Storey station

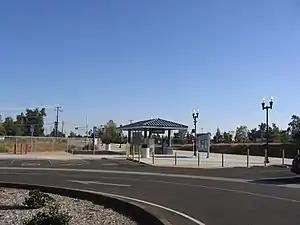
The new Madera station, October 2012

In the early 2000s, official discussion began regarding improving the Madera station, but took nearly a decade for any action. As the project plans developed, the option of an entirely new station was selected over improvements to the former station. In August 2010, ground was broken on a new station located approximately north of the City of Madera. Grand opening of the new Madera Amtrak station took place a few months later on November 4, 2010. The $2 million station project, initially included a new platform, shelter, lighting, access road and landscaping, involved the city of Madera, Amtrak, BNSF Railway, and Caltrans. Funding came from Madera County’s “Measure T,” a ½ cent transportation improvement sales tax, the state of California and the California Transportation Commission. On November 8 the new station opened for service and the former Madera (Storey) station was permanently closed. Over the next three years, the new station saw a nearly 25 percent increase in ridership and received additional improvements to the station. Since being replaced, all evidence of the former Story (Madera) station has been entirely removed.